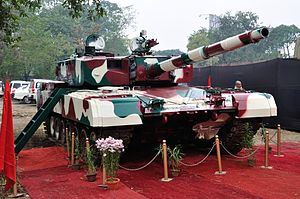
Arjun
Arjun er en indisk udviklet og bygget kampvogn med 120 mm kanon. Den blev udviklet for den indiske hær under et udviklingsprogram, som begyndte i 1972.